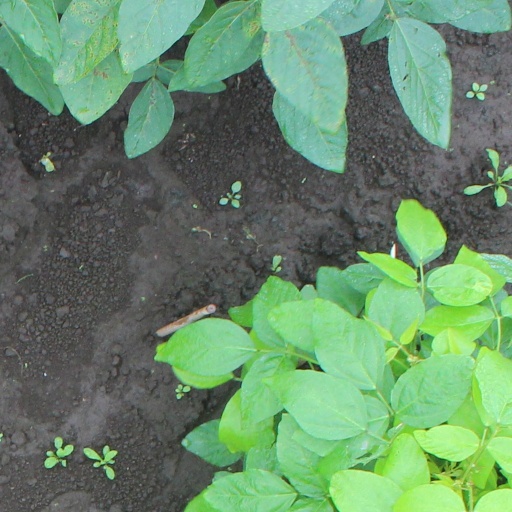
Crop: soybean